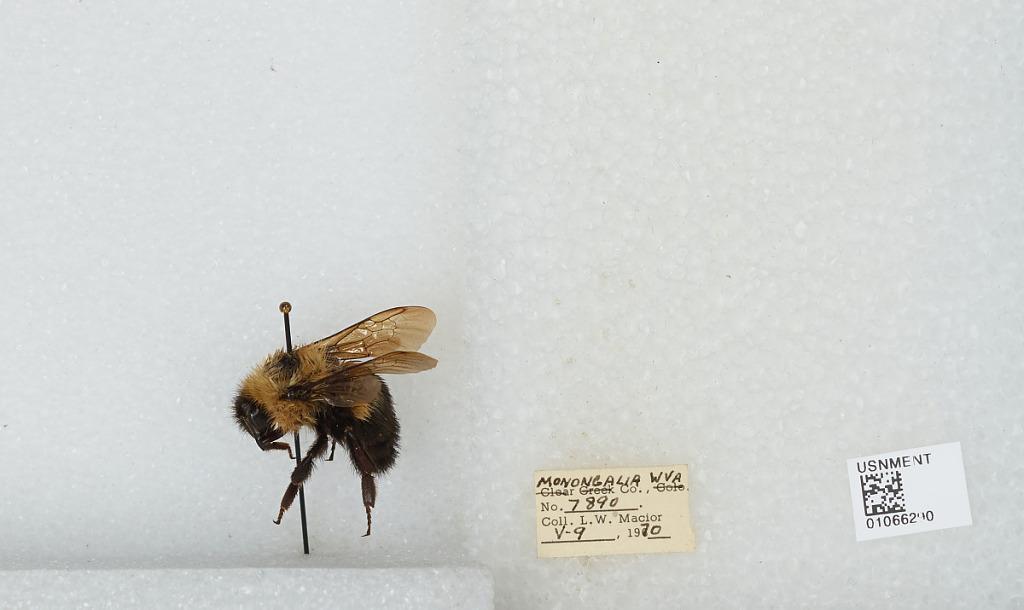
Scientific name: Bombus (Pyrobombus) bimaculatus Cresson
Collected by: L. Macior
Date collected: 1970-5-9
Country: United States
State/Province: West Virginia
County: Monongalia
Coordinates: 39.6303, -80.0464